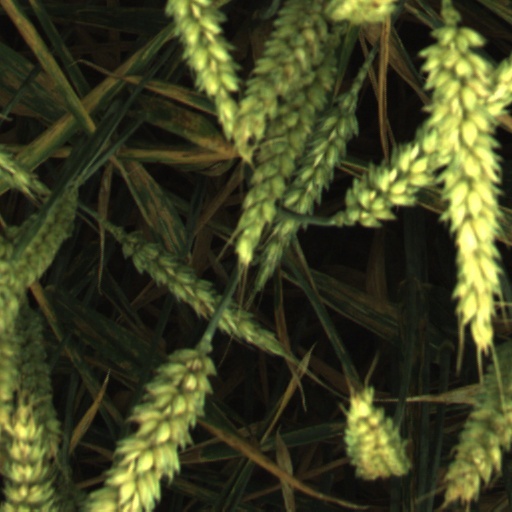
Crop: wheat